Poljot

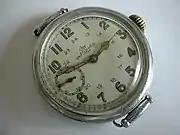
1930s' FSWF wristwatch with Dueber-Hampden designed movement

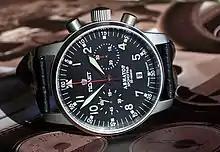
Poljot Aviator caliber 3133 chronograph

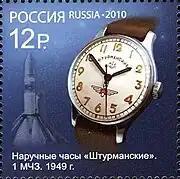
Sturmanskie (First Moscow Watch Factory), 1949. The stamp of Russia, 2010.

Founded in 1930 under orders from Joseph Stalin, the First State Watch Factory was the first large scale Soviet watch and mechanical movement manufacturer. Via its USA-based trading company Amtorg, the Soviet government bought the defunct Ansonia Clock Company of Brooklyn, New York in 1929, and the Dueber-Hampden Watch Company of Canton, Ohio. As part of the Soviet's first five-year plan, twenty-eight freight cars worth of machinery and parts were moved from the USA to Moscow in order to establish the factory; further, twenty-one former Dueber-Hampden technicians trained Russian workers in the art of watchmaking. The movements of very-early products were still stamped "Dueber-Hampden, Canton, Ohio, USA" (examples of these watches are highly collectible today). In 1935, the factory was named after the assassinated Soviet official Sergei Kirov.